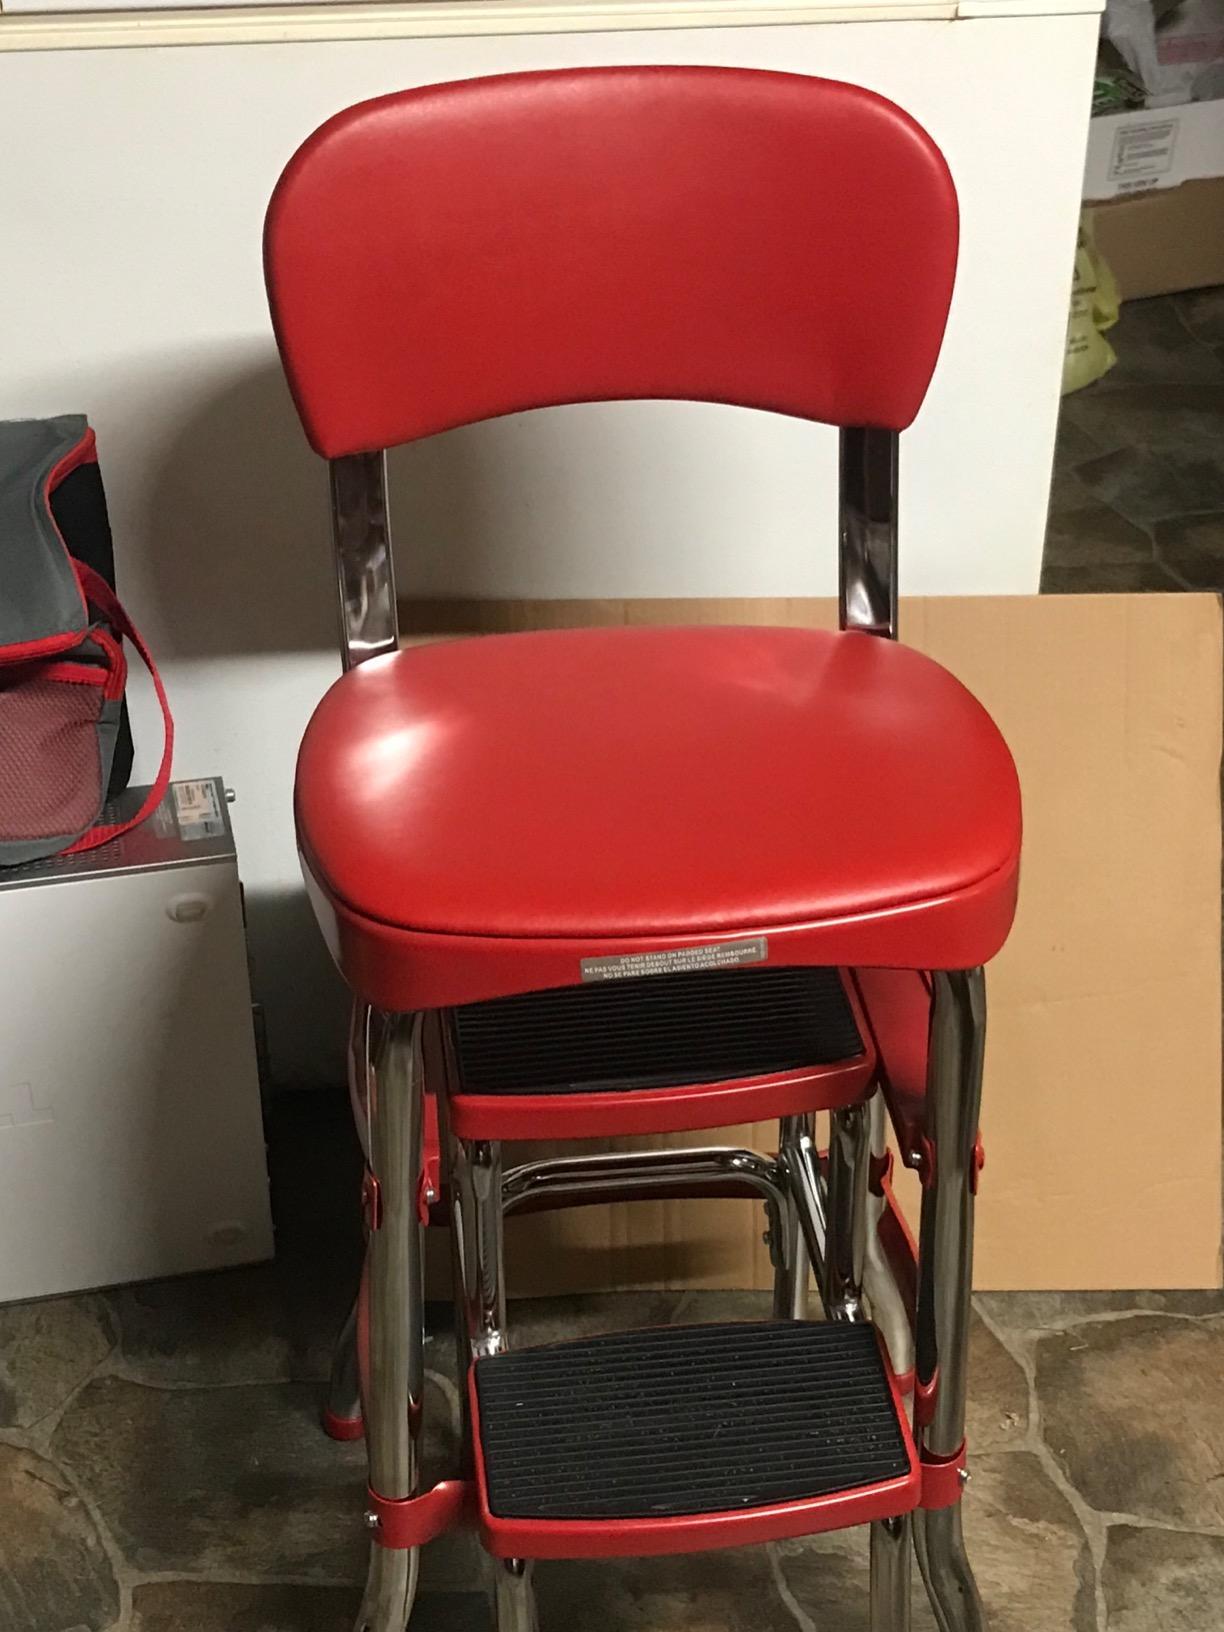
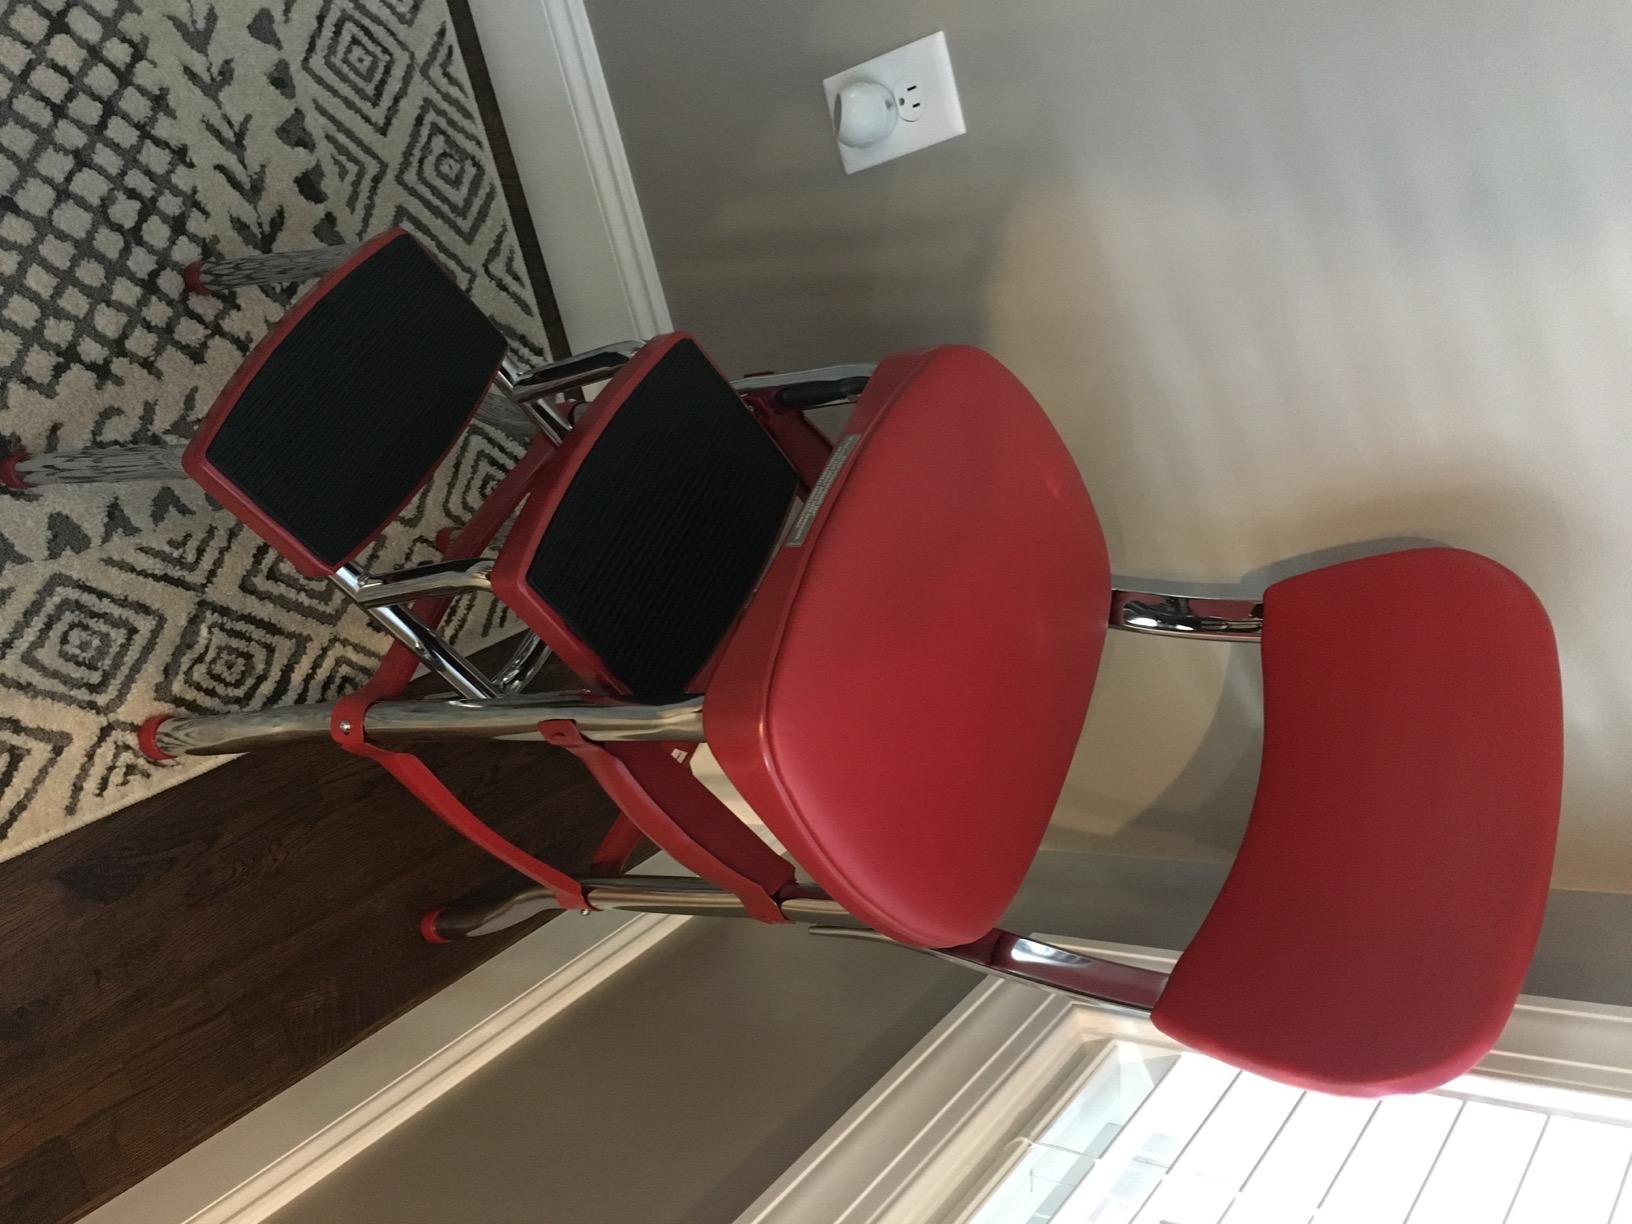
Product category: items_chair
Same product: yes